Anna Howard Shaw Day

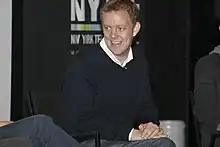
Matt Hubbard, a caucasian male with curly blond hair, wears a black sweater with a white shirt under. He smiles and looks to his right.

In its original American broadcast, "Anna Howard Shaw Day" was seen by 6.004 million households, according to the Nielsen ratings. The show claimed a 2.8 rating/7 share among viewers aged 18 to 49, meaning that 2.8 percent of all people in that group, and 7 percent of all people from that group watching television at the time, watched the episode. This was an increase from the previous episode, "Verna", which was watched by 5.93 million American viewers. Matt Hubbard received a Primetime Emmy Award nomination for Outstanding Writing in a Comedy Series at the 62nd Primetime Emmy Awards, but lost it to "Modern Family"s Steven Levitan and Christopher Lloyd for their work on the pilot episode. In December 2010, Hubbard received a Writers Guild of America Award nomination for "Anna Howard Shaw Day". In reviewing the best television programs of 2010, "The A.V. Club" named "30 Rock" number 18 and cited this episode as amongst the best of the year.